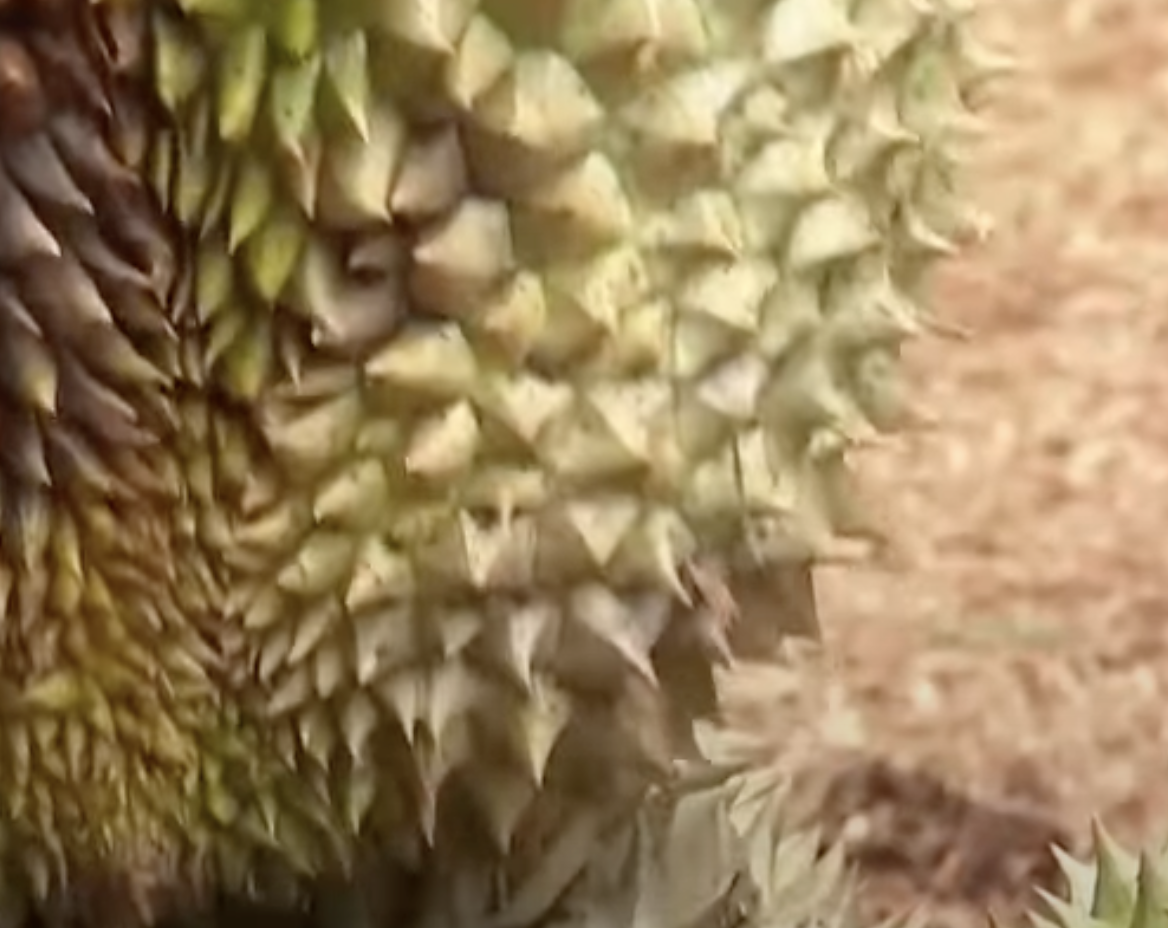
Label: fruit_rot